Aarya (TV series)

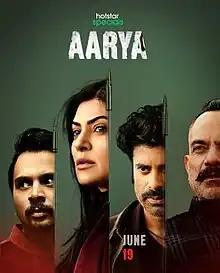
Season 1 promotional poster

Aarya is an Indian crime-thriller drama television series on Disney+ Hotstar, co-created by Ram Madhvani and Sandeep Modi, who also directed the series, with Vinod Rawat, serving as the co-director. Produced by Madhvani under the banner Ram Madhvani Films, along with Endemol Shine Group, it stars Sushmita Sen in the title role and is based on the Dutch drama series "Penoza". The series is about Aarya, an independent woman who seeks to protect her family and joins a mafia gang in order to get revenge for her husband's murder. Recently, the show has been nominated for International Emmy Awards for best Drama series.